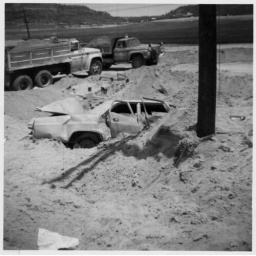
Fred Meacham's 1965 Chevrolet car covered by silt 1.5 miles north of Castle rock on Highway 85